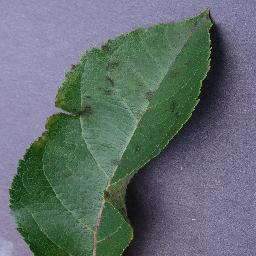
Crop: apple
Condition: scab